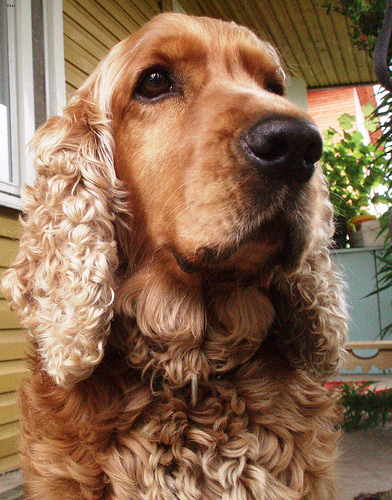
Breed: english cocker spaniel